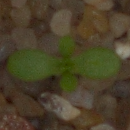
Label: shepherds_purse